Oku-Tama Station

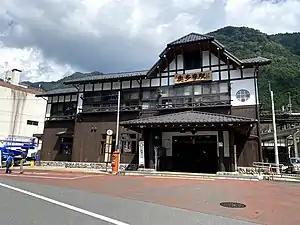
Oku-Tama Station in September 2021

is a passenger railway station in the town of Okutama, Tokyo, Japan, operated by the East Japan Railway Company (JR East). It is the western-most station in the Tokyo Metropolis.